48 kos parikrama

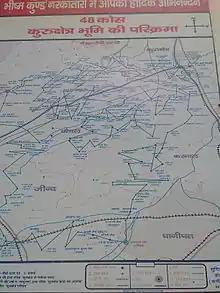
Map of the 48 kos parikrama (approx. 96 miles circle) around Kurukshetra (at Ban Ganga/Bhishma Kund)

The 48 kos parikrama is a parikrama (a circumbabulatory pilgrimage) of various "Mahabharata"-related and other Vedic-era tirthas (Hindu sacred sites) around the Hindu holy city of Kurukshetra in the state of Haryana, India.